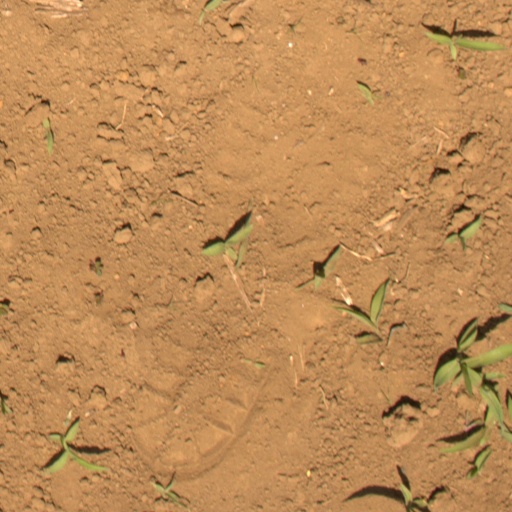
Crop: Jerusalem artichoke